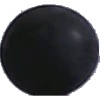
Label: Grape Blue 1